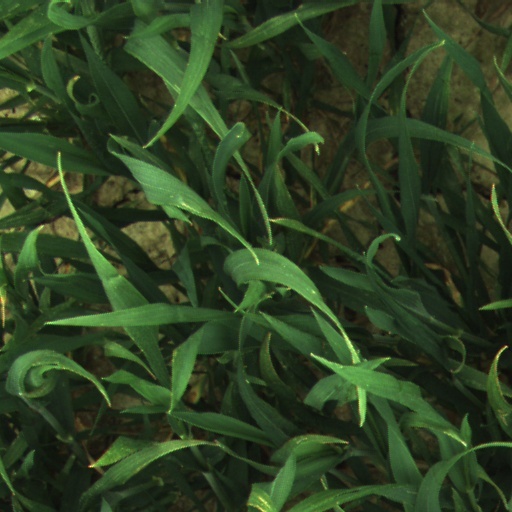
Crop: wheat